Faraday's ice pail experiment

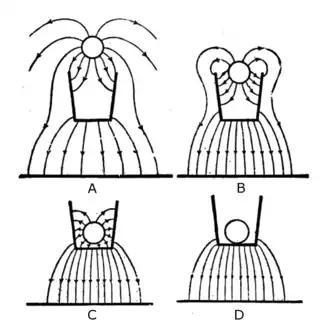
Drawing of the electric field lines as the charged ball is lowered into the container "(A,B)". When the charge is far enough inside "(C)", all the electric field lines terminate on the inside of the container, inducing an equal charge there. When the ball is touched to the inside of the container "(D)", all the charge moves to the pail.

Conductive metal objects contain mobile electric charges (electrons) that can move about freely in the metal. In an uncharged state, each part of the metal contains equal quantities of positive and negative charges, intimately mixed, so no part of it has a net charge. If an external charged object is brought near a piece of metal, the force of the charge causes these internal charges to separate. The charges of opposite polarity to the external charge are attracted to it, and move to the surface of the object facing the charge. The charges of the same polarity are repelled and move to the surface of the metal away from the charge. This is called electrostatic induction. In Procedure 2 above, as the charge "C" is lowered into the container, the charges in the metal of the container separate. If "C" has a positive charge, the negative charges in the metal are attracted to it and move to the inner surface of the container, while the positive charges are repelled and move to the outside surface. If "C" has a negative charge, the charges have opposite polarity. Since the container was originally uncharged, the two regions have equal and opposite charges. The induction process is reversible: in Procedure 4, when "C" is removed, the attraction of the opposite charges cause them to intermingle again, and the charge on the surfaces reduces to zero.